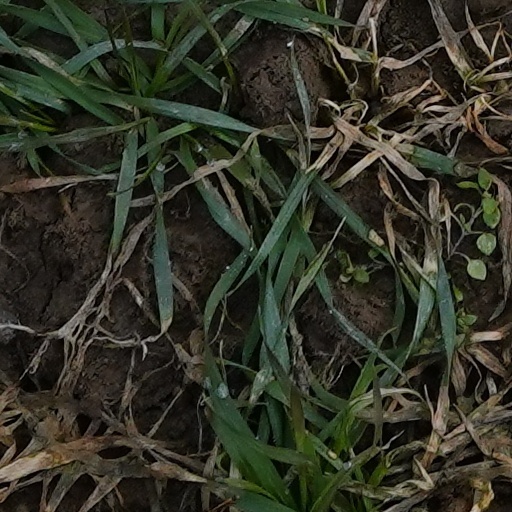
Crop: wheat